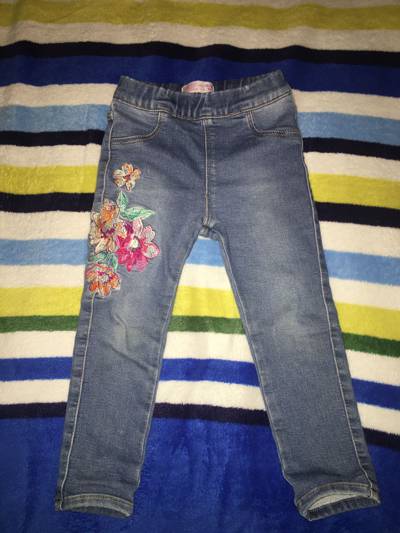
Waste category: clothes